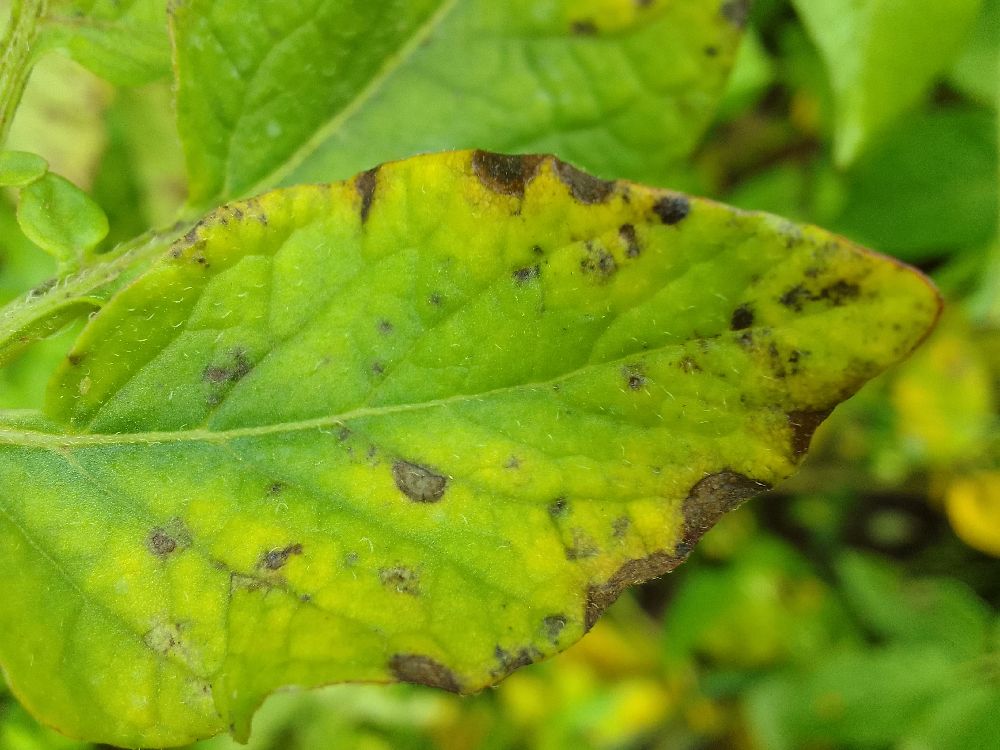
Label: Early blight